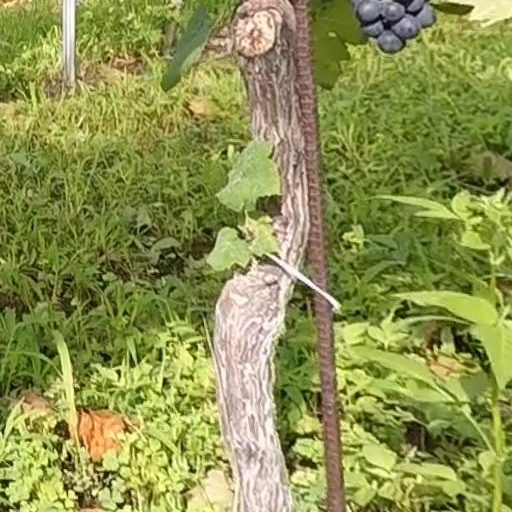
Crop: grape